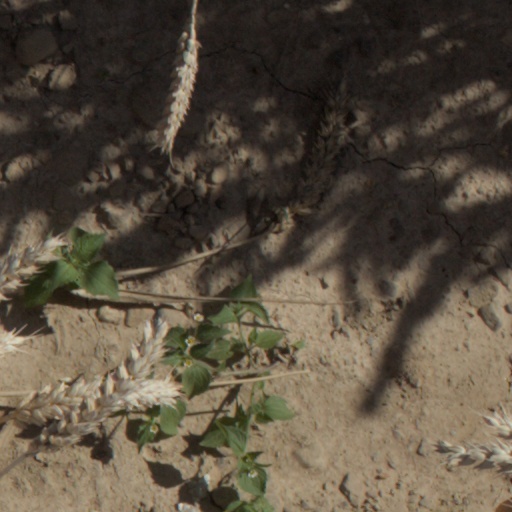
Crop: wheat